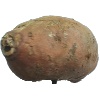
Label: potato_sweet